Don Gehrmann

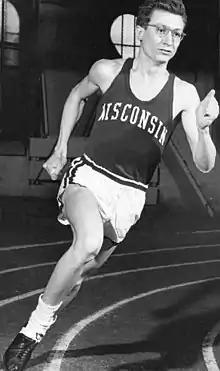
Gehrmann in 1955

Donald Arthur Gehrmann (November 16, 1927 – July 23, 2022) was an American middle-distance runner. He competed in the 1500 m final at the 1948 Olympics and placed eighth among twelve contenders. Gehrmann won the NCAA 1500 m or mile title in 1948–50. He also won the AAU indoor 1000 yd title in 1952 and 1953; outdoors he placed third in 1947 in the mile.